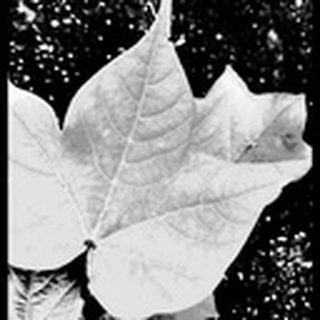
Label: healthy_cotton